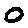
Label: 0